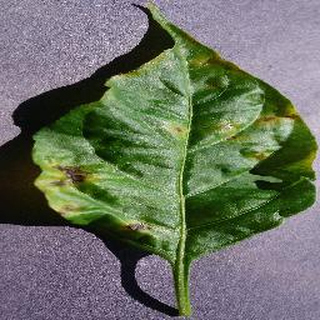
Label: bell_pepper_bacterial_spot